Achille Le Tonnelier de Breteuil

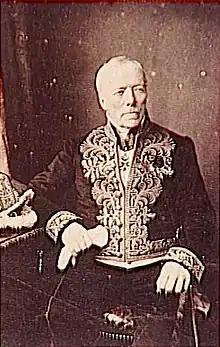

Achille Le Tonnelier de Breteuil was born on 29 March 1781 in Paris. He was educated at the Collège du Plessis. He graduated from the École Polytechnique.